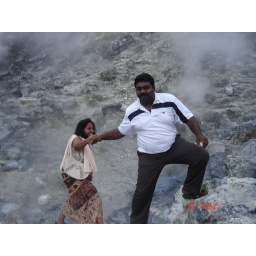
Krish Helping me to climb one of the rock near hot water spring